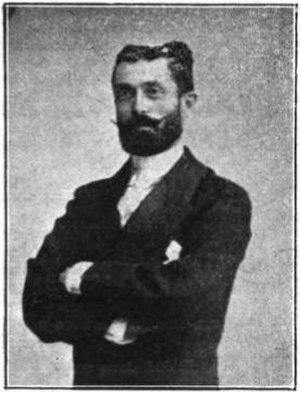
La famille Gellibert des Seguins est une famille française établie depuis le milieu du XVIIIᵉ siècle à Ronsenac.
Étienne Gellibert des Seguins est un homme politique français né le 14 septembre 1852 à Saint-Laurent-de-Belzagot et décédé le 24 novembre 1906 au château de Champrose.